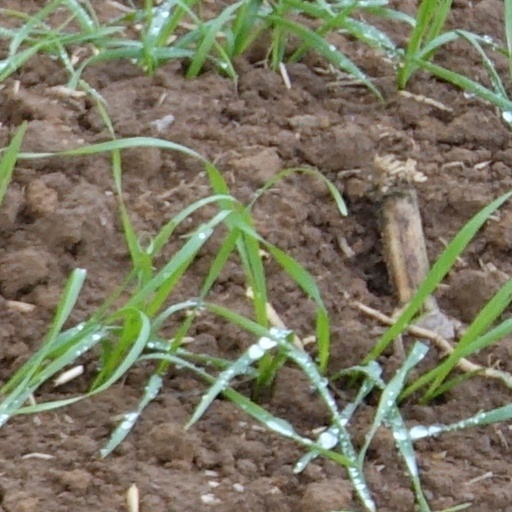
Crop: wheat